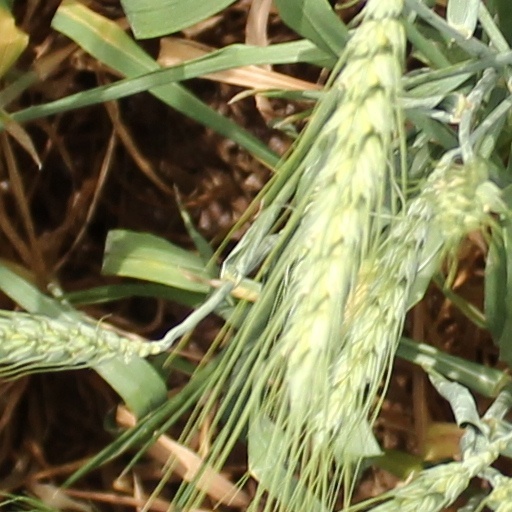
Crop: wheat